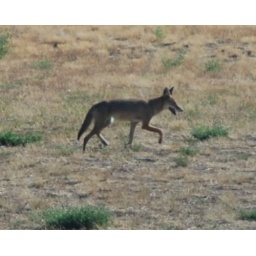
This coyote was trotting around in the field outside my office window this morning!